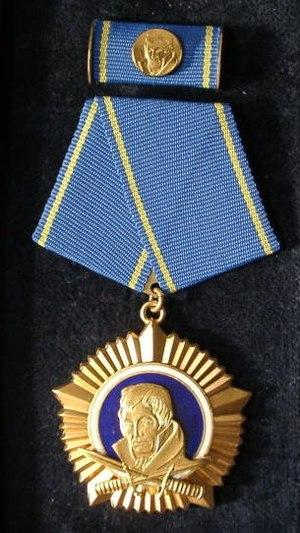
L’ordre de Scharnhorst était un ordre honorifique de la République démocratique allemande. Créé le 17 février 1966, il constituait la plus haute décoration accordée au sein de la Nationale Volksarmee.